Valsesia

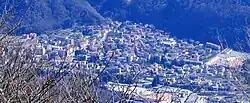
Quarona from Monte Tovo

Valsesia (Walser German: "Tseschrutol") is a group of valleys in the north-east of Piedmont in the Province of Vercelli, Italy; the principal valley is that of the river Sesia.